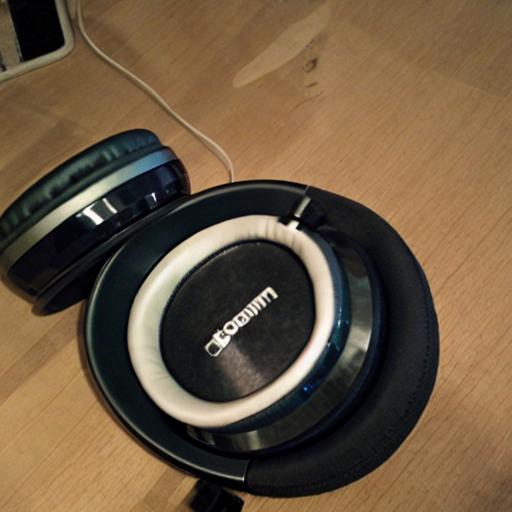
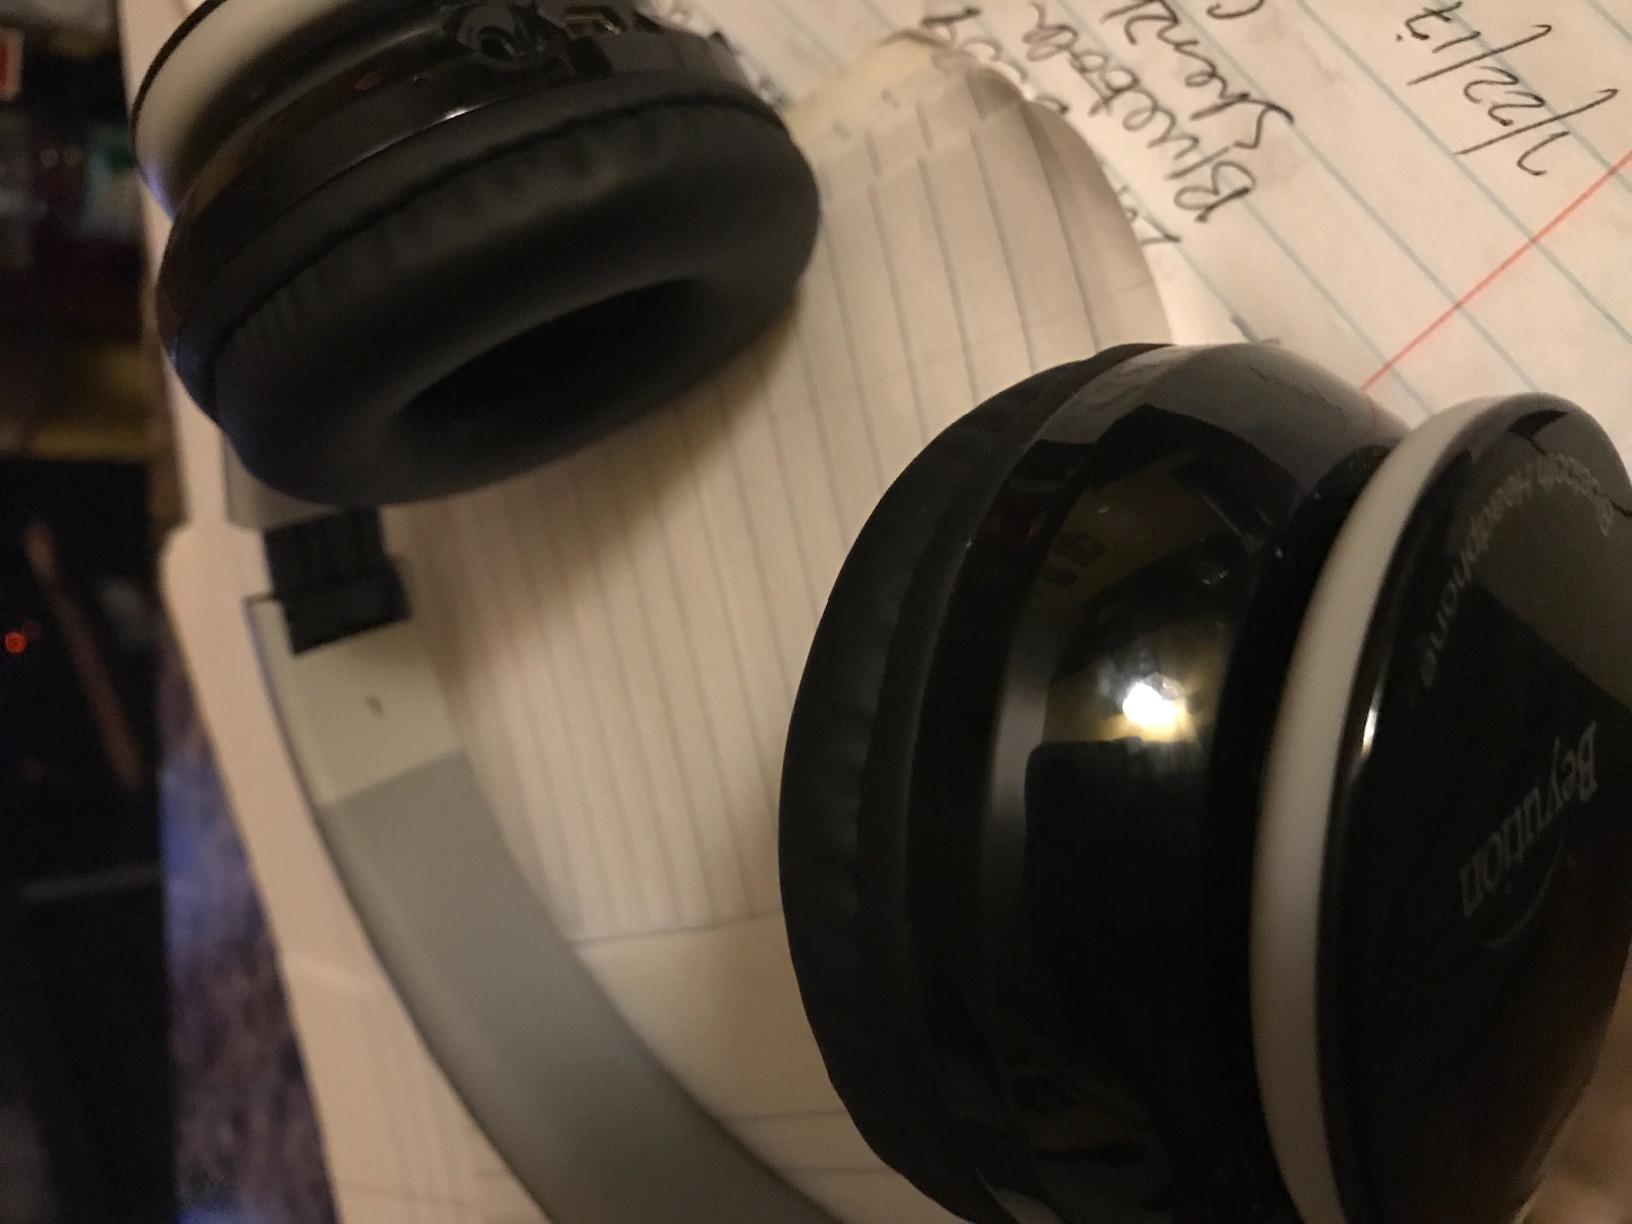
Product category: headphones
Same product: no